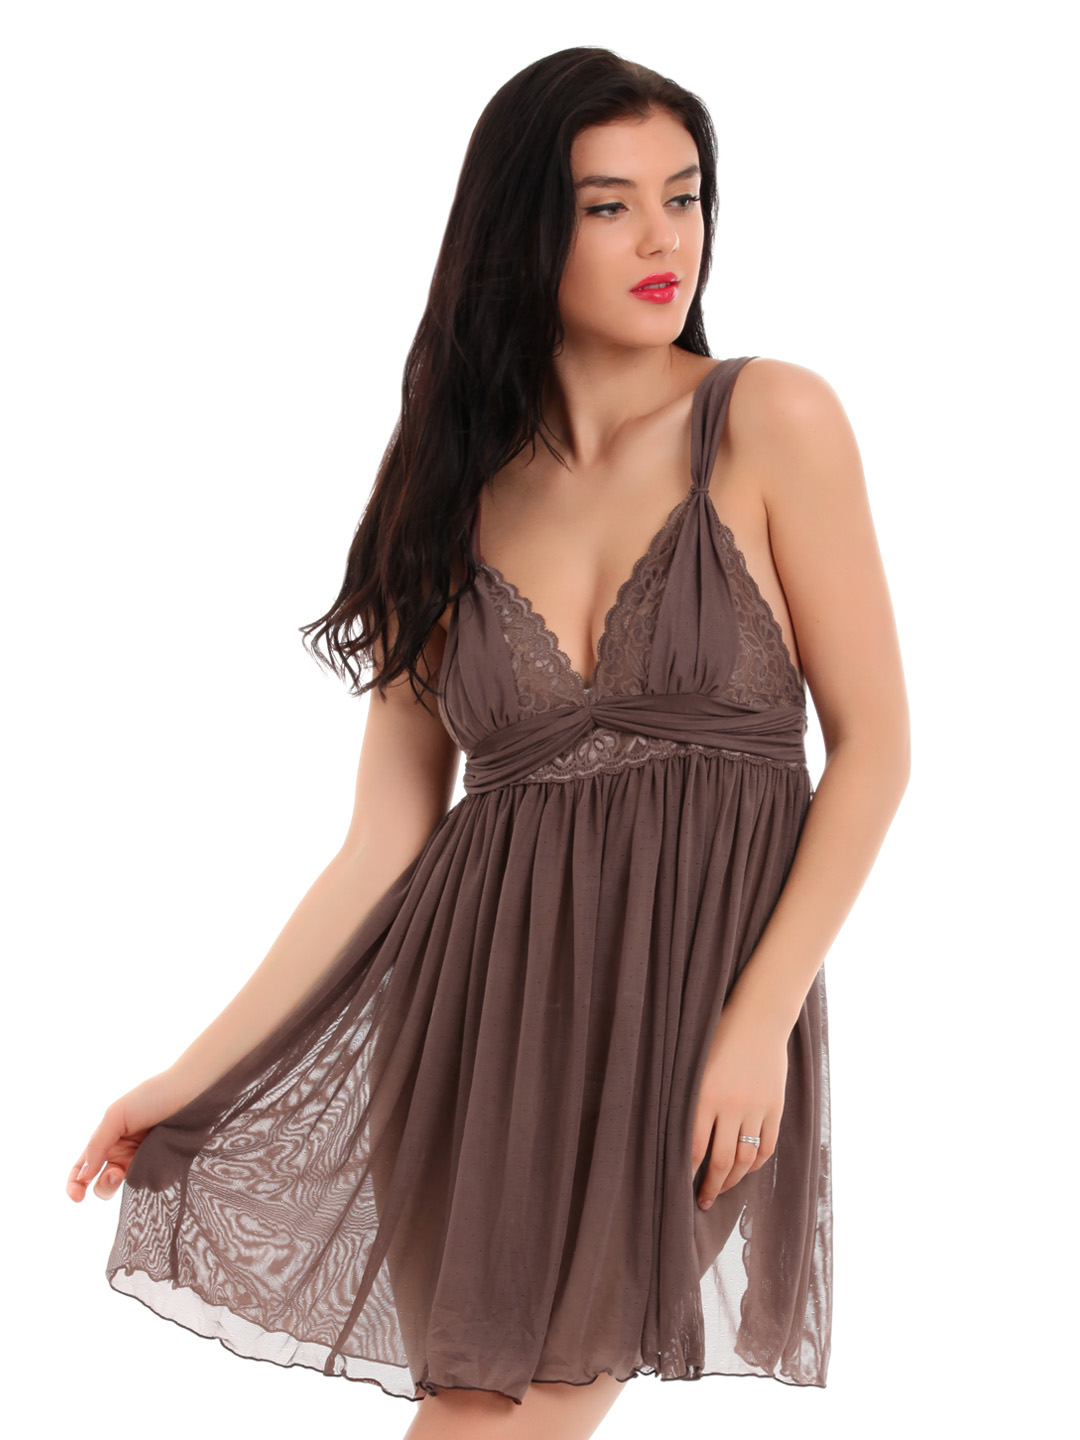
Red Rose Brown Nightdress
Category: Apparel / Loungewear and Nightwear / Nightdress
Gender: Women
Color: Brown
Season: Winter 2015
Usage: Casual